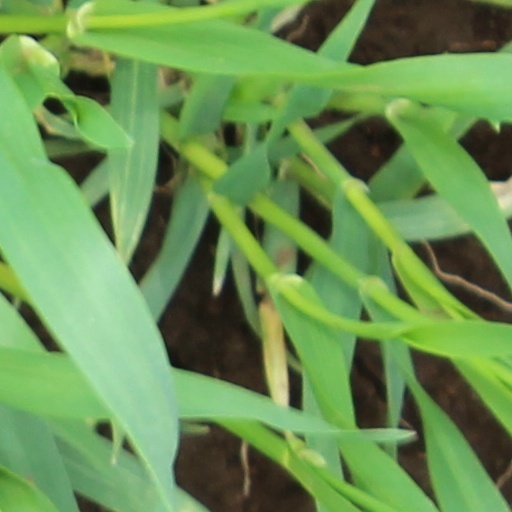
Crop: wheat